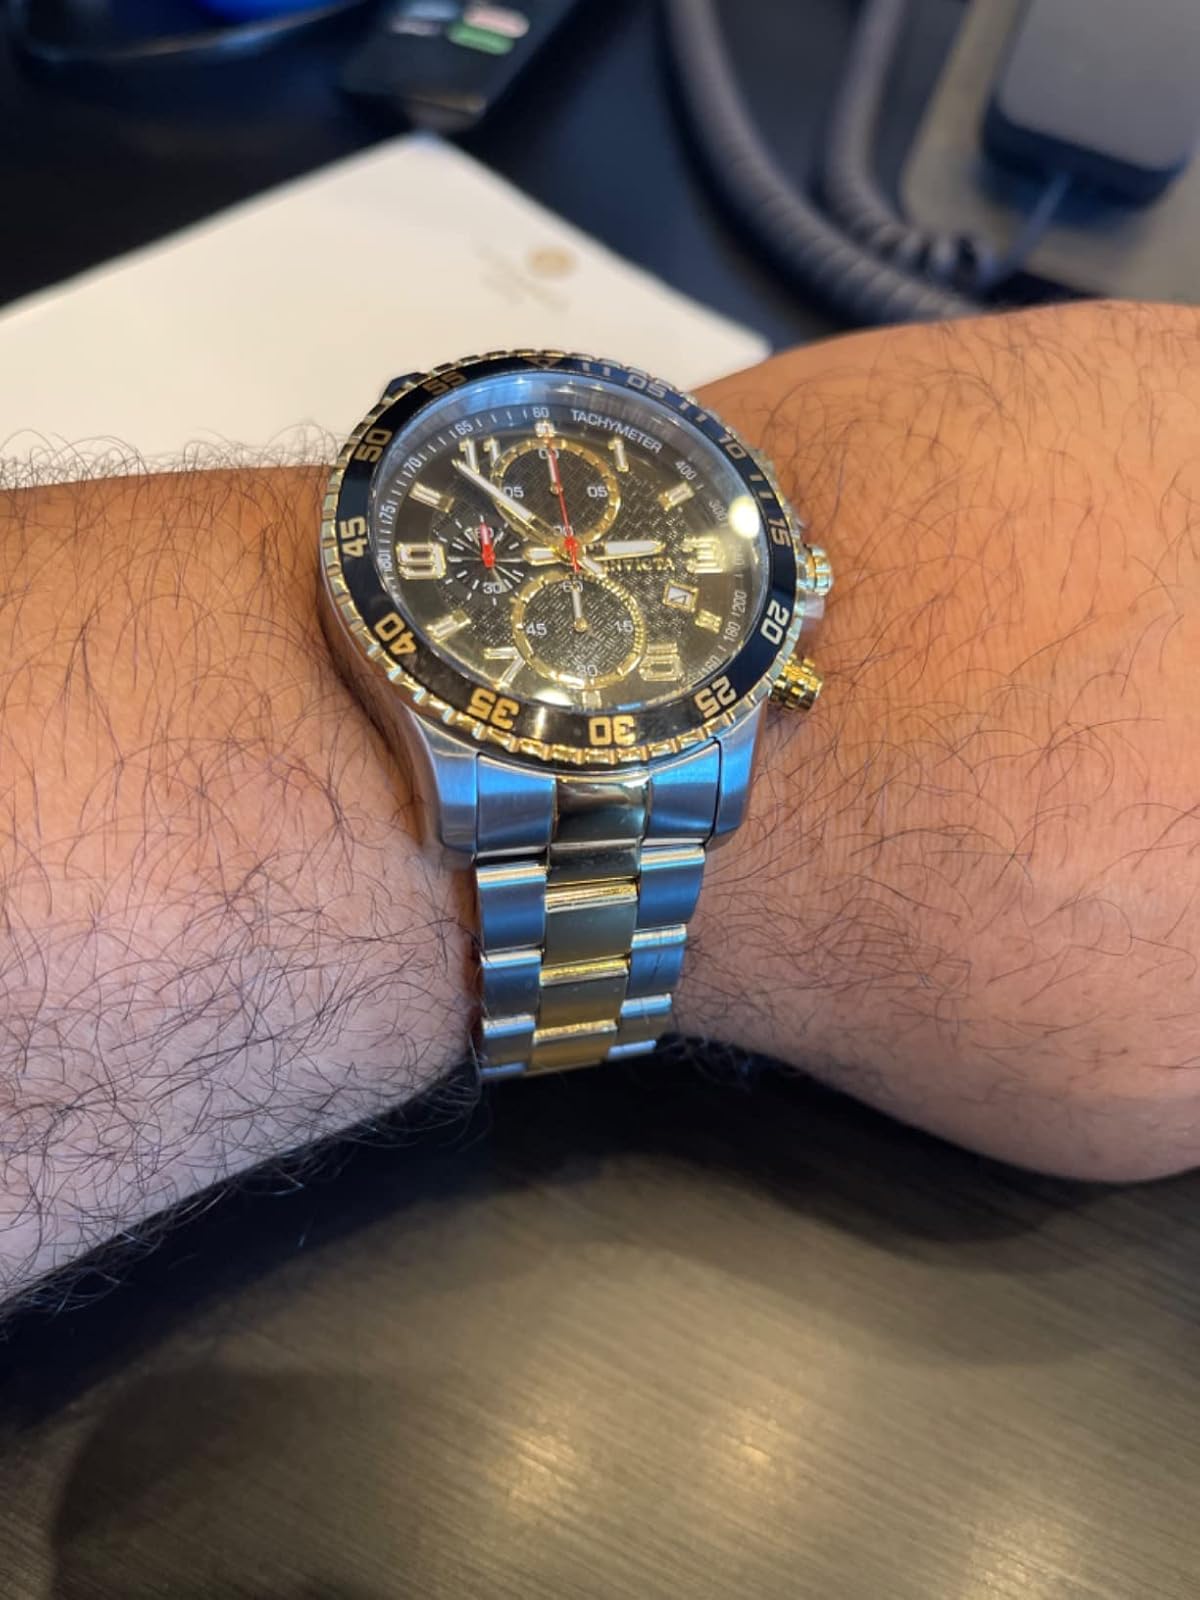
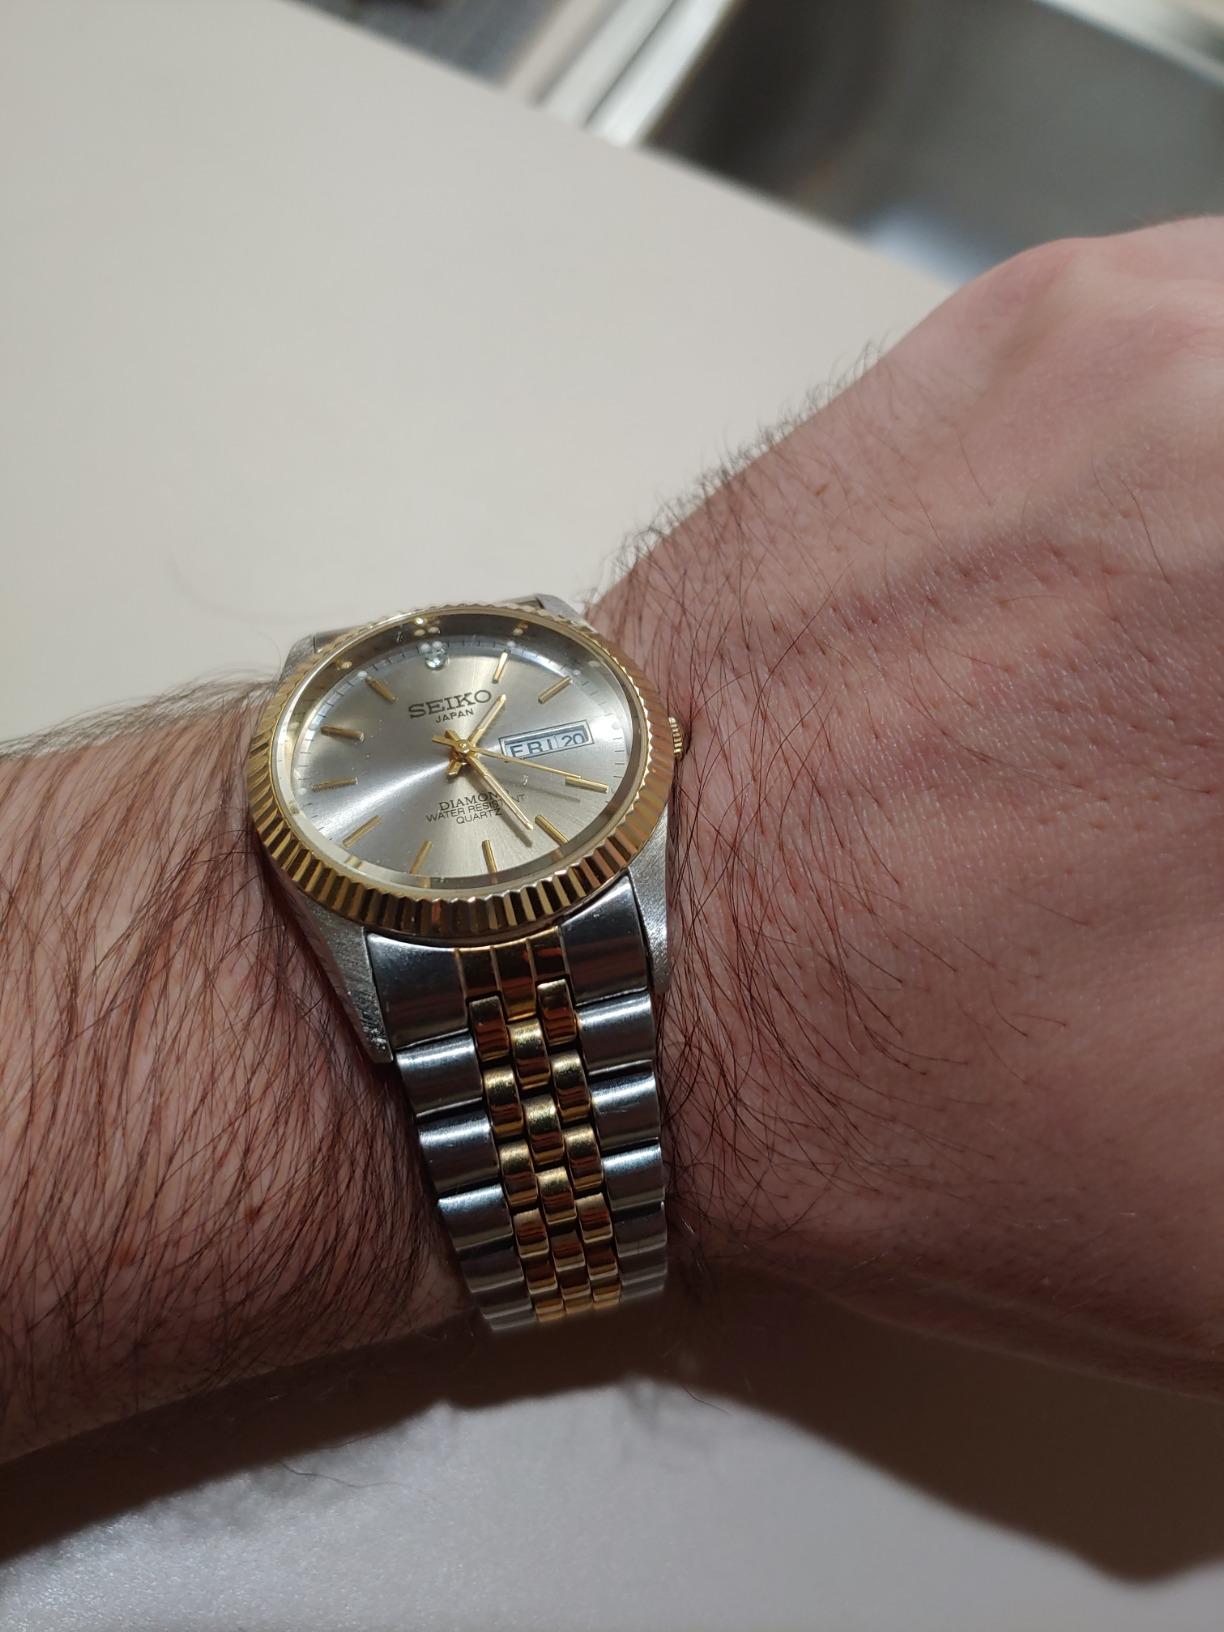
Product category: accessories_watch
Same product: no